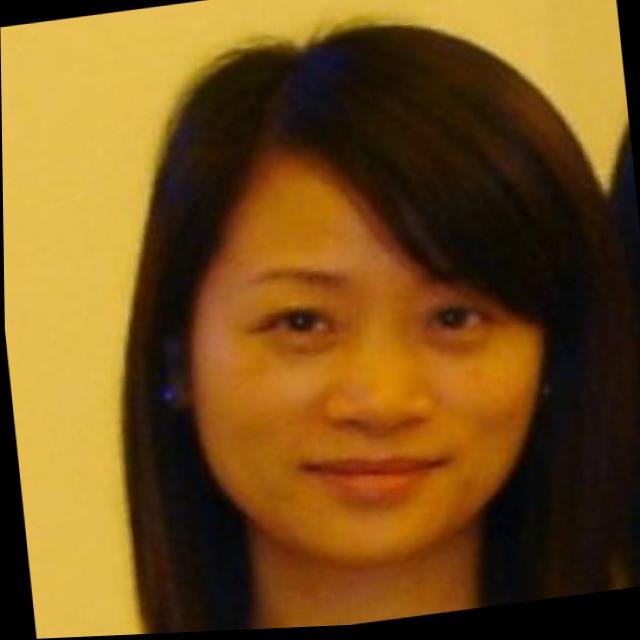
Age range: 21-44